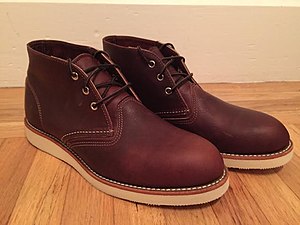
Chukka boots / Galleri
Chukka boots er ankelhøje læderstøvler i ruskind eller læder, læder eller gummisåler og åben snøring med to eller tre par snørehuller. Navnet chukka kommer muligvis fra spillet polo, hvor chukka er en periode i spillet.